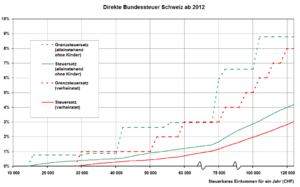
L'impôt fédéral direct est un impôt direct suisse. L’impôt fédéral direct et la taxe sur la valeur ajoutée sont les principales sources de recettes de la Confédération suisse, si ajoutent le droit de douane.